Afon Lledr

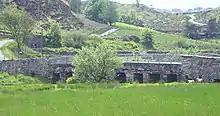
The ancient across the upper Afon Lledr

The has its source on the eastern slopes of , which lies about 3 km NE of . It initially flows in a north-easterly direction towards , where joins it, then flows under the Roman Bridge and past , where joins it. It continues to the north-east past and then east along the Valley, running parallel to the A470 and the railway line from to . This line has stations in the Valley at Roman Bridge, , and . The river joins the River Conwy to the south of .